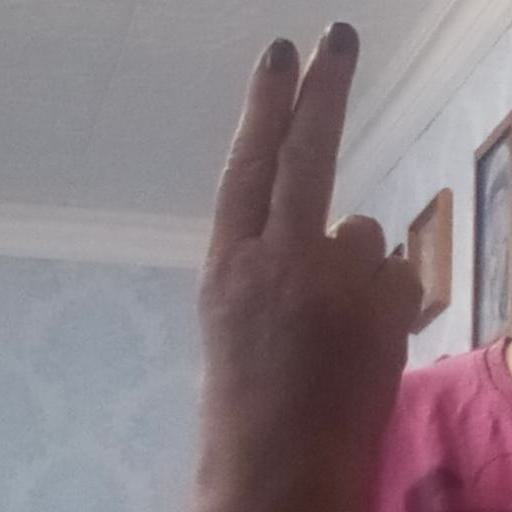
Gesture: two_up_inverted